Pocket comparator

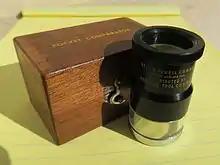
Bell & Howell Pocket Comparator

A pocket comparator is an optical device for measuring and inspection comprising a loupe and a reticle. The instrument was developed and manufactured by the Bell & Howell Company, but similar instruments of other names are made by other manufacturers.